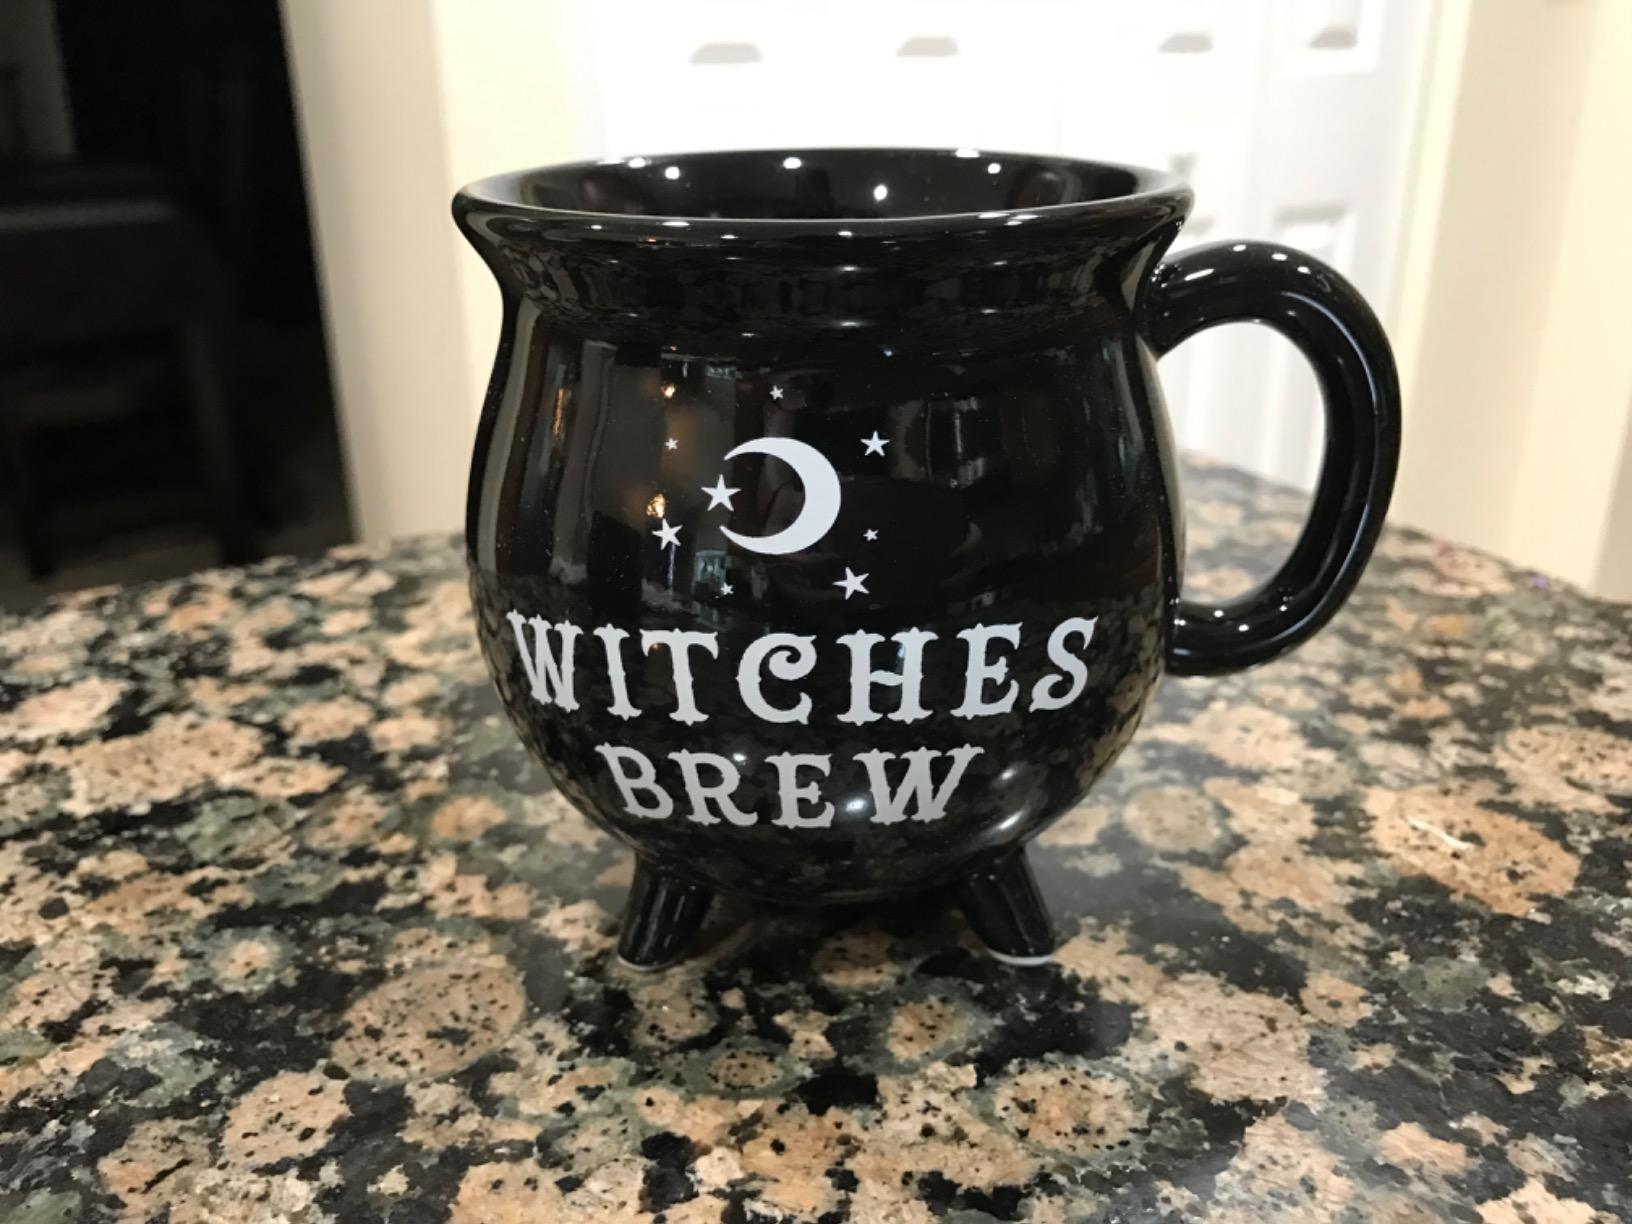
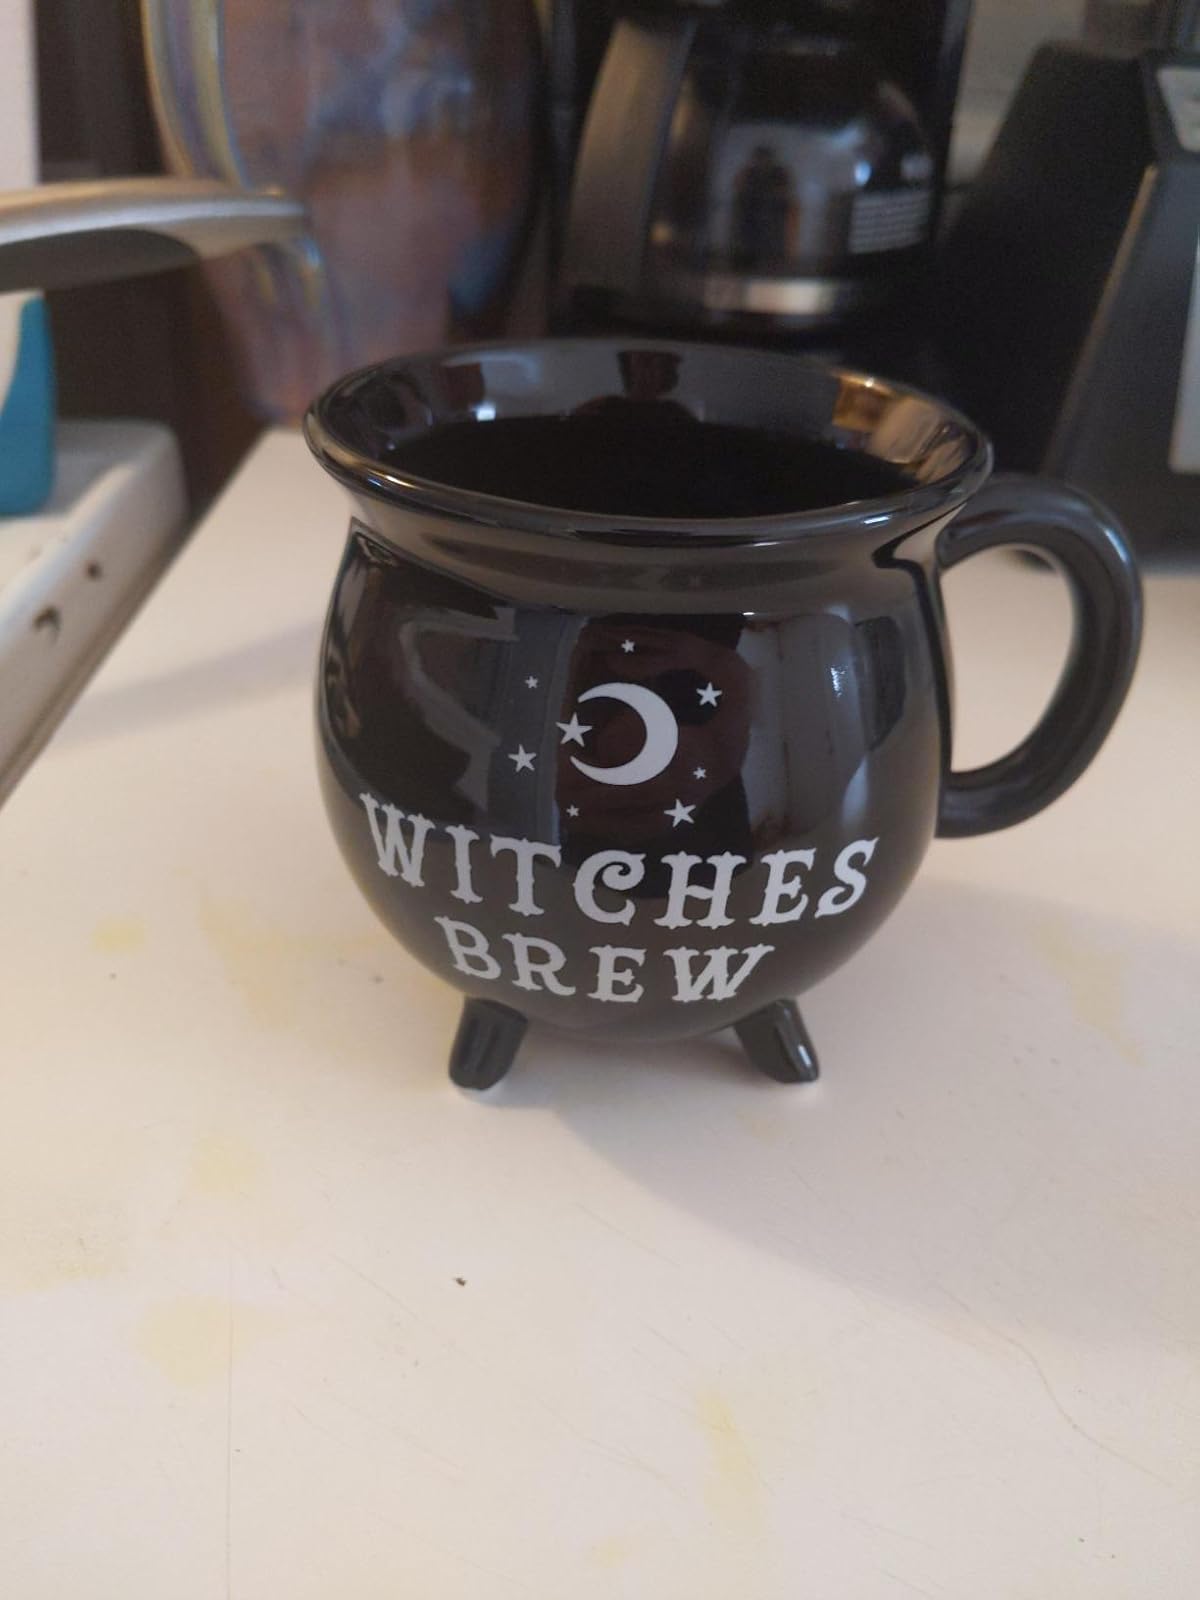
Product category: items_mug
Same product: yes